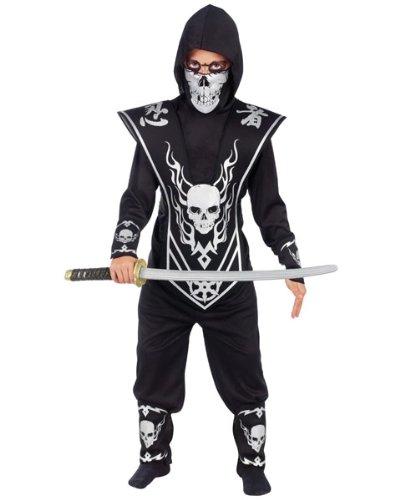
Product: Fun World Black Skull Lord Ninja Costume
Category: Clothing, Shoes & Jewelry | Costumes & Accessories | Kids & Baby | Boys | Costumes
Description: Great Condition.
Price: $9.00 - $34.48